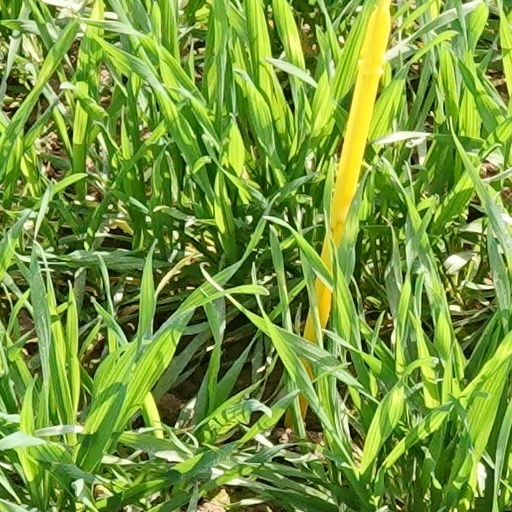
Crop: wheat